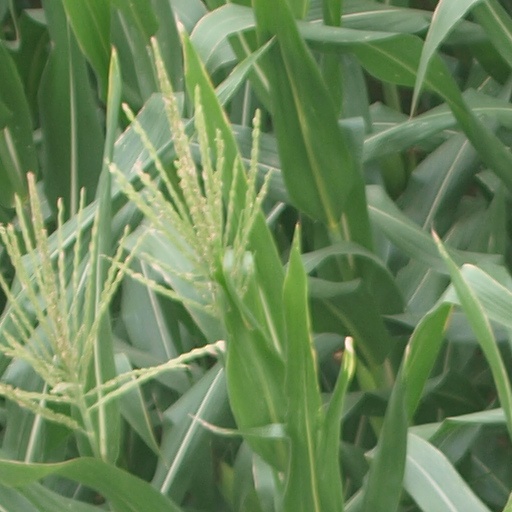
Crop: maize; corn